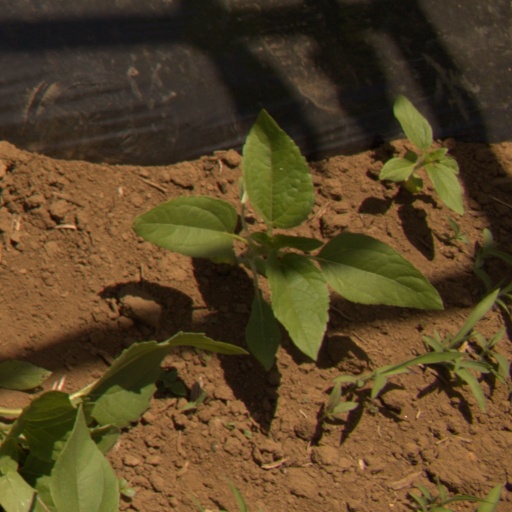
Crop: Jerusalem artichoke